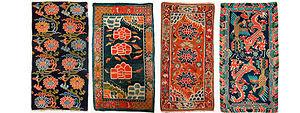
La fabrication traditionnelle de tapis tibétains est un métier ancien et traditionnel. Les tapis tibétains sont traditionnellement fait en laine de moutons tibétains de région montagneuse appelés changpel. Les Tibétains utilisent des tapis pour plusieurs usages allant du revêtement de sol, tenture, ou selles de cheval, bien que l'usage le plus commun est celui d'un tapis pour s'asseoir. Un tel tapis mesure environ 0.9 m x 1.6 m, est appelé un khaden.